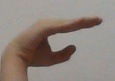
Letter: jeem